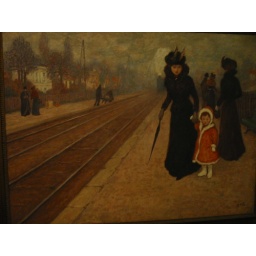
Inside Musee d'Orsay. I love the little girl in the red coat.